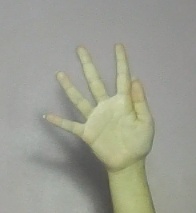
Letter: sheen